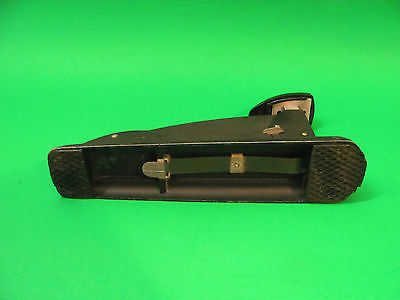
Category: stapler